2015 World Series

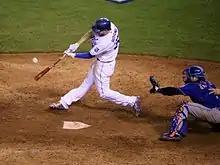
Eric Hosmer walks off Game 1 with a sac fly.

The ceremonial first pitch was thrown out by George Brett while Andy Grammer sang the national anthem. Matt Harvey started Game1 for the Mets, while Edinson Vólquez started for the Royals. Vólquez's father had died earlier in the day. He was not aware of his father's death until after he left the game.